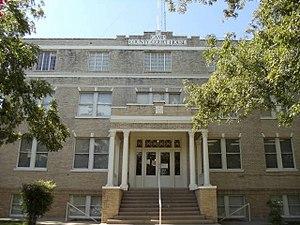
Le comté de Camp, en anglais : Camp County, est un comté situé à l'est de l'État du Texas aux États-Unis. Fondé le 6 avril 1874, le siège de comté est la ville de Pittsburg. Selon le recensement des États-Unis de 2010, sa population est de 12 401 habitants. Le comté a une superficie de 526 km², dont 512 km² en surfaces terrestres. Il est nommé en l'honneur de John Lafayette Camp, un homme politique texan du XIXᵉ siècle.